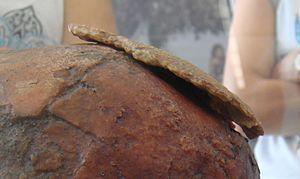
L'Homme d'Orce désigne le fossile VM-0 découvert en 1982 par le paléoanthropologue espagnol Josep Gibert dans le gisement de Venta Micena, à Orce en Espagne. Il s'agit d'un fragment de crâne comprenant essentiellement un pariétal droit, un morceau de pariétal gauche, une partie de la suture sagittale, et une partie d'occipital.